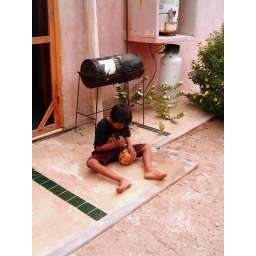
armand by the kitchen door